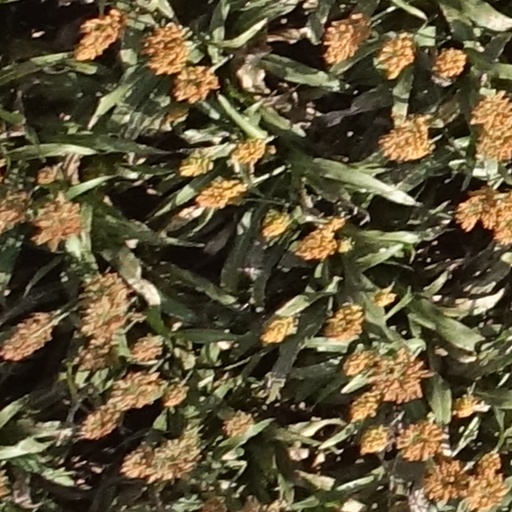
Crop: sorghum